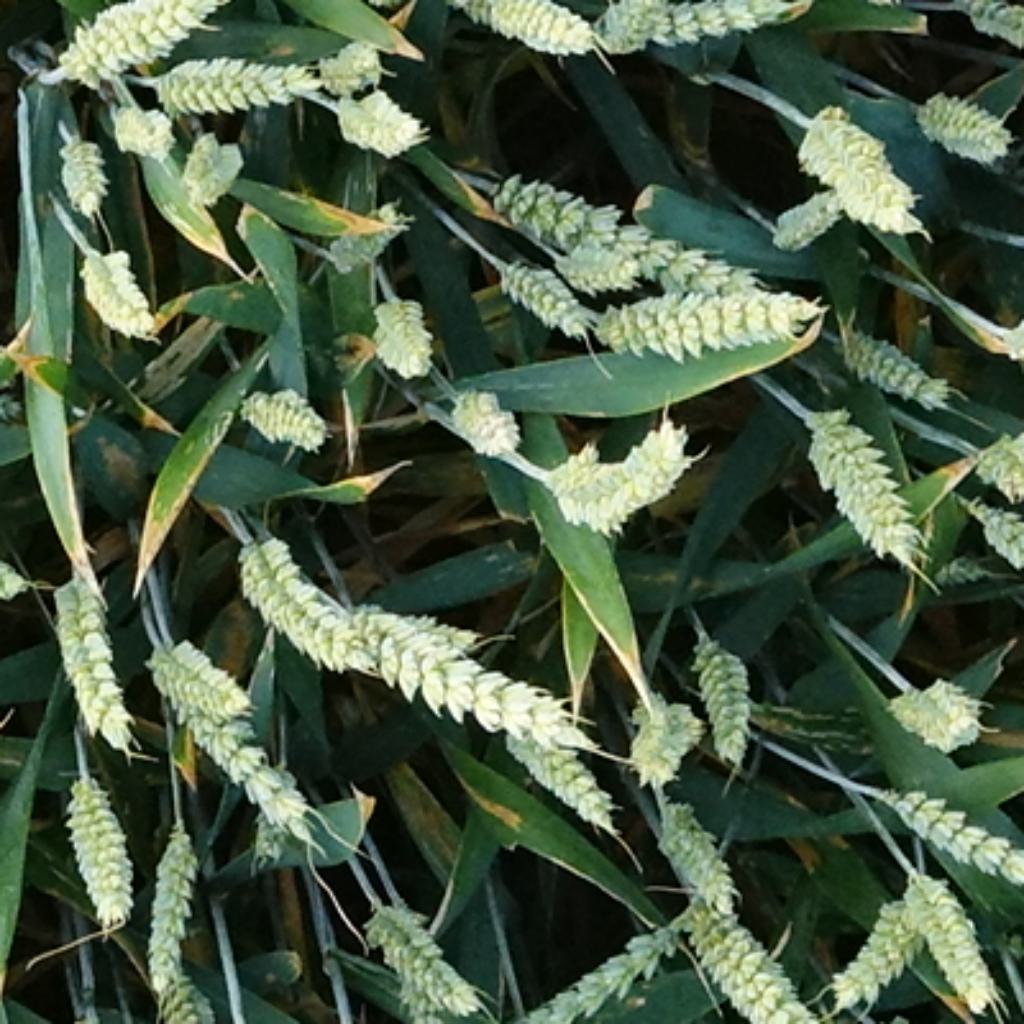
Country: France
Location: VSC
Wheat development stage: Filling - Ripening